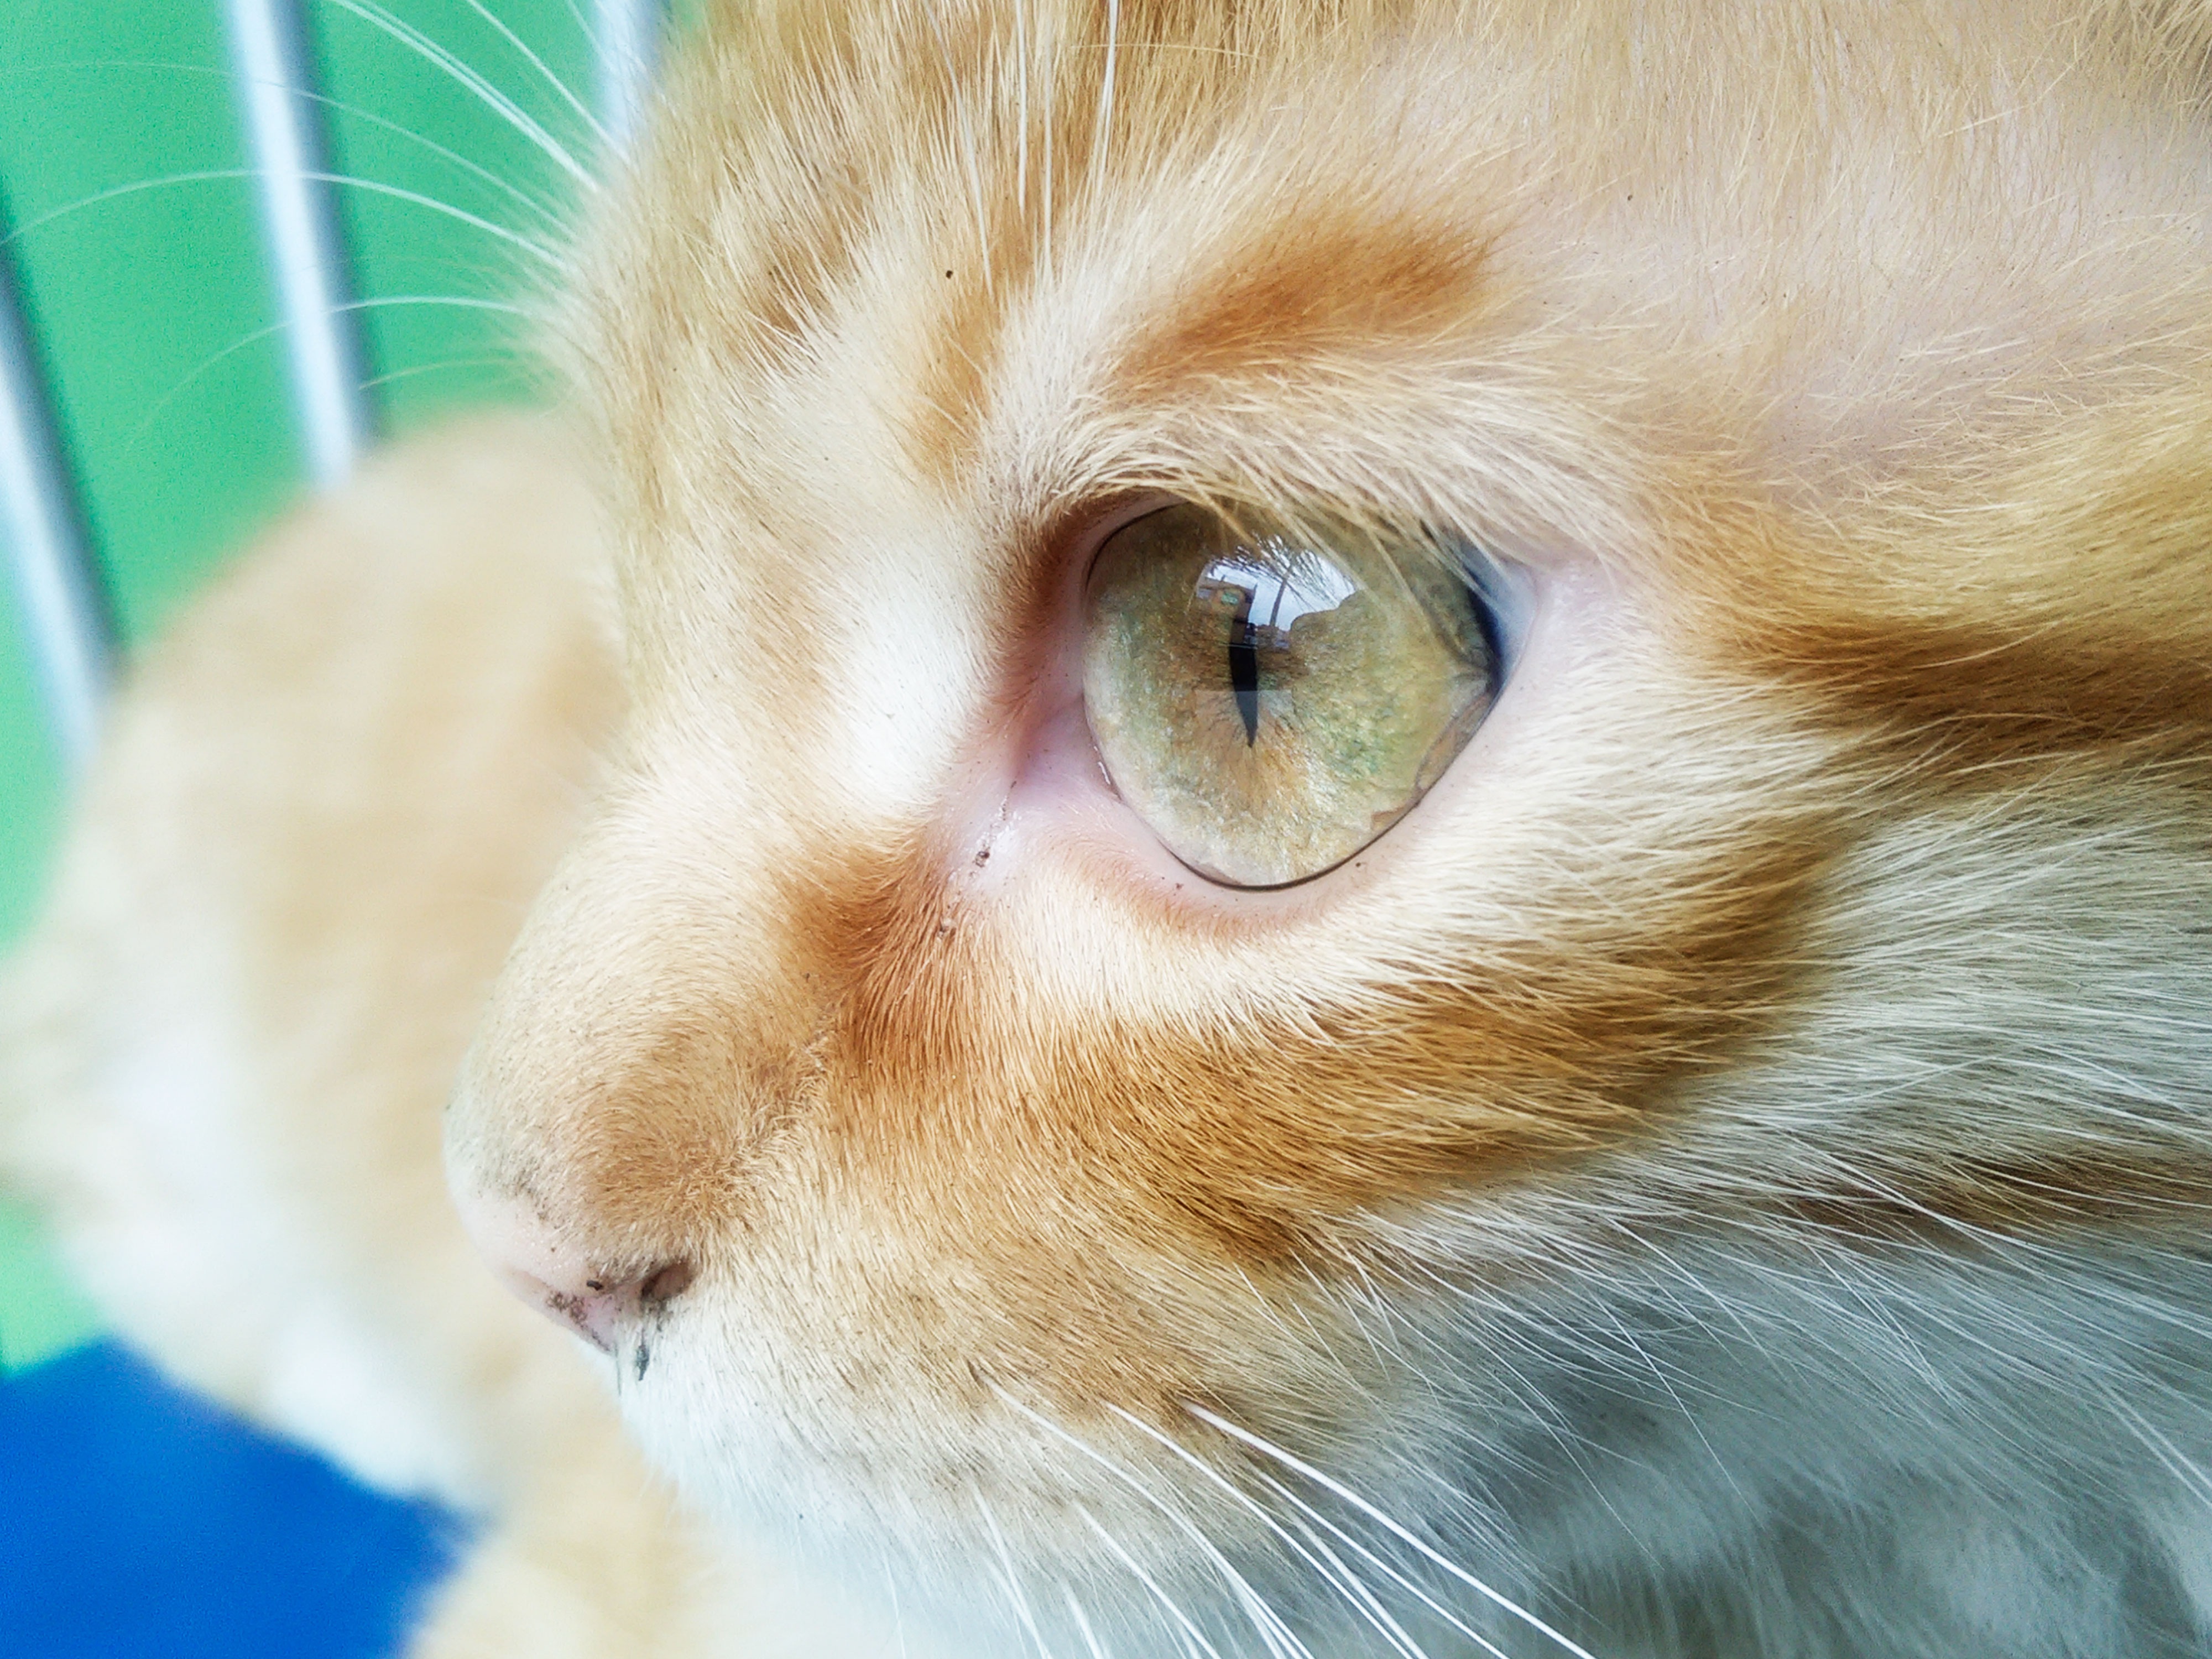
animal, pet, kitten, cat, feline, mammal, rest, close up, nose, whiskers, snout, eye, animals, look, skin, vertebrate, organ, gata, small to medium sized cats, cat like mammal